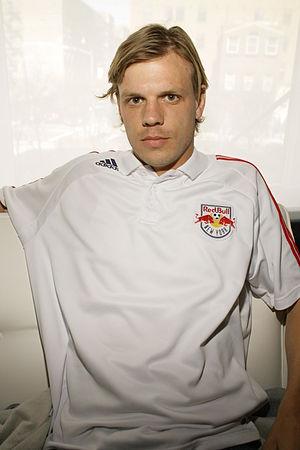
Dave van den Bergh est un footballeur néerlandais, né le 7 mai 1976 à Amsterdam, Pays-Bas.